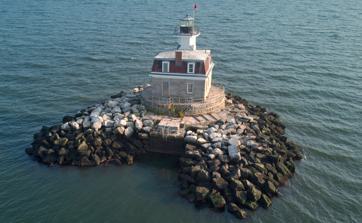
Building: Penfield Reef Light
Country: United States of America
Year built: 1874
Lighthouse Penfield Reef Light Penfield Reef Light in 2019 Location Fairfield County , US Coordinates 41°07′01″N 73°13′19″W / 41.117°N 73.222°W / 41.117; -73.222 Tower Constructed 1874 Construction granite (caisson), wood (tower), granite (lighthouse keeper's house) Automated 1971 Height 35 ft (11 m) Shape octagon Markings white (tower), black (lantern) Power source solar power Operator United States Coast Guard Heritage National Register of Historic Places listed place Fog signal 1 blast every 15s. Light Focal height 51 ft (16 m) Lens fourth order Fresnel lens (–Unknown), VRB-25 (Unknown–) Range 15 nmi (28 km; 17 mi) Characteristic Fl R 6s Penfield Reef Lighthouse U.S. National Register of Historic Places Location Bridgeport, Connecticut Area 0.2 acres (0.081 ha) Architectural style Second Empire MPS Operating Lighthouses in Connecticut MPS NRHP reference No. 89001473 Added to NRHP September 27, 1990 Penfield Reef Lighthouse is a lighthouse in Connecticut , United States, on Penfield Reef at the south side of Black Rock Harbor entrance on the Long Island Sound , off the coast of Fairfield , Connecticut . Constructed in 1874, it was one of the last offshore masonry lights.  Most offshore lights built after this were cast iron towers built on cylindrical cast iron foundations. Penfield Reef has been called one of the most treacherous areas of western Long Island Sound. The structure is about 1.1 miles (1.8 km) off Fairfield Beach, on one end of the reef. After discovering structural problems in the tower, The Coast Guard repaired the lighthouse in 2002.  The repairs, which also made the lighthouse weathertight, were designed by engineer Claudio Polselli, of the Coast Guard's Civil Engineering Unit Providence.  As part of an unsuccessful proposal to assume ownership of the lighthouse, the Town of Fairfield, CT prepared a condition report in 2011 for the structure.  The lighthouse foundation, structure and roofs were in good condition, according to the report, but the walkway around the lantern was in need of repairs. Other problems included asbestos tiles on the floor, lead paint on the walls, mold in some areas and decaying brick and mortar work in the basement.  In 2012, Hurricane Sandy severely damaged and flooded the lighthouse, displacing windows, doors, siding and roofing. Penfield Reef is one of several lighthouses built in the Second Empire style, with a wood frame tower integrated into the keeper's dwelling.  The lighthouse consists of a 1-1/2 story keeper's quarters with a mansard roof, with a wood frame tower built into the roof framing.  The dwelling is built of granite ashlar with brick back up, and heavy timber framing. Iron flat plates are anchored into the granite at spaced intervals to reinforce the walls. The foundation system is a cylindrical granite block caisson with a concrete core, surrounded by ledge. History The Penfield Reef Light was constructed in 1874. The light is an active aid to navigation. Haunting On December 22, 1916. Lighthouse Keeper Frederick A. Jordan (sometimes spelled Jordon) rowed a dory for the mainland, to join his family for Christmas. The sea was rough, and about 150 yards (140 m) northwest of the lighthouse, the boat capsized. Assistant Keeper Rudolph Iten said he was unable to launch a boat against a strong wind and an outgoing tide, and so he could only witness Jordan's disappearance into the water. Jordan's body was soon recovered, and Iten was absolved of blame for the death and became the next keeper. Environmental psychologists theorize that older, secluded buildings like the Penfield Reef Lighthouse are more likely to be perceived to be haunted. Nevertheless, according to a local legend, Jordan has haunted the place ever since. Iten wrote in the keeper's log that Jordan's ghost appeared two weeks later. Iten wrote that the ghost floated down the tower's stairs before dissolving into the darkness, and Iten said he found the log opened to the page that recorded the man's death. Iten also said the Penfield light began "behaving strangely" when the ghost appeared. Jeremy D'Entremont, author of The Lighthouses of Connecticut , said that since Iten had tried to save the man, the new keeper would be unlikely to make light of Jordan's death by fabricating a ghost tale. Other lighthouse keepers later said Jordan's ghost appeared to them, and Iten even got them to sign affidavits describing the apparitions. In one tale, Jordan was said to have pulled two boys from the water in 1942 after their boat capsized near Penfield Light. The boys said a man rescued them, but they couldn't find him when they went to the lighthouse to thank him. The boys identified Jordan as their rescuer after seeing his picture, the story goes. Late twentieth century to present In 1969, the Coast Guard announced it would replace the lighthouse with a steel tower, but a public outcry led by then U.S. Reps. Lowell Weicker and Stewart B. McKinney persuaded the agency to back off. By 1971, the light was automated and, after 97 years, no longer needed a keeper. The U.S. General Services Administration announced in 2007 that it was looking for someone to buy the lighthouse, and it would only charge a dollar for it. In January 2008 the town of Fairfield submitted a formal proposal to buy and maintain the lighthouse.  The proposal included restoration and repairs which were estimated at $352,000 over 16 months. On July 29, 2008, Beacon Preservation, Inc. ( [3] ) received notice from Dr. Janet Snyder Matthews , associate director of Cultural Resources for National Park Service, informing Beacon that it had submitted a "superior" application for Penfield Reef Light and had been recommended as the new owners of Penfield.  However, following a dispute with the State of Connecticut about bottomlands, the lighthouse was ultimately not transferred to Beacon Preservation, Inc.  It was subsequently listed for sale again by the GSA, but disputes over the State of Connecticut's claim to bottomlands (submerged land beneath the lighthouse) hampered the sale. The lighthouse was added to the National Register of Historic Places as Penfield Reef Lighthouse in 1990. In 2015, the Coast Guard executed a substantial rehabilitation project at the lighthouse, designed by architect Marsha Levy of the Coast Guard's Civil Engineering Unit Providence, to address the damage from Hurricane Sandy. Waves at least 12 feet high had struck the lighthouse, leaving areas open to the weather. Debris, including asbestos, was removed from the interior. At the exterior, new windows that matched the appearance of the historic windows were installed.  New roofing was installed, and the built in gutter was rebuilt. Stonework was repaired and repointed. New trim and siding to match the appearance of the original materials were also installed.  The structure was made weathertight. Building materials were brought to the site by barge and small craft. The lighthouse was then listed for sale again by the GSA in 2016.  A 2016 proposal to use the lighthouse as a columbarium failed, and the lighthouse was returned to the Coast Guard. The roof was damaged in 2018, while transfer of the property was undecided. In 2021, the US Government listed the lighthouse for sale again on the GSA website. In May 2023, the GSA again listed the lighthouse for sale. Head keepers George Tomlinson (1874 – 1876) Augustus W. Eddy (1876 – 1880) William Jones (1880 – 1882) Neil Martin (1882 – 1891) William H. Haynes (1891 – 1908) Elmer V. Newton (1908 – 1914) Frederick A. Jordan, Sr. (1914 – 1916) Rudolph Iten (1917 – 1919) Charles Reuter (1919 – 1920) Rudolph Iten (1920 – 1926) George Petzolt (at least 1936 – 1941) William A. Shackley (1941 – 1946) Jose Fernandez (1948 – 1953) John Chilly (at least 1958) Patrick Tomlinson (1968 - 1969) See also Connecticut portal Engineering portal List of lighthouses in Connecticut List of lighthouses in the United States History of Bridgeport, Connecticut National Register of Historic Places listings in Bridgeport, Connecticut USS Mary Alice (SP-397) - sank near the lighthouse References